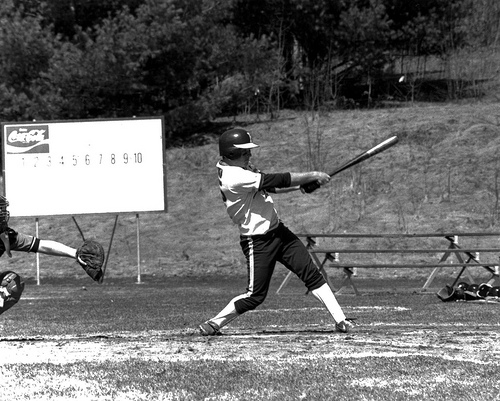
question: 人は何人いますか?
answer: 二人

question: 人は何をしていますか?
answer: 野球の試合

question: 右側の男性は何をしていますか?
answer: 打席でバットを振っている

question: 左奥にあるものは何ですか?
answer: スコアボード

question: スコアボードに書かれているマークは何ですか?
answer: コカ・コーラ

question: スコアボードに数字はいくつまで書かれていますか?
answer: 10

question: 右奥にあるものは何ですか?
answer: ベンチ

question: ベンチは何段ありますか?
answer: 三段